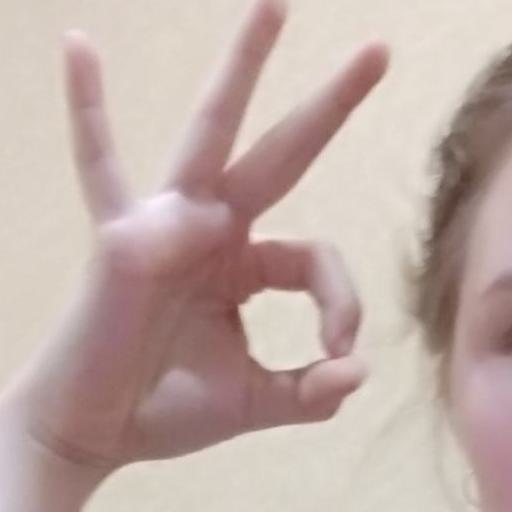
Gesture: ok